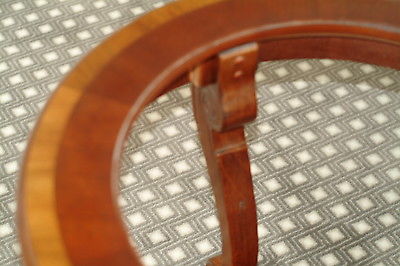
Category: table